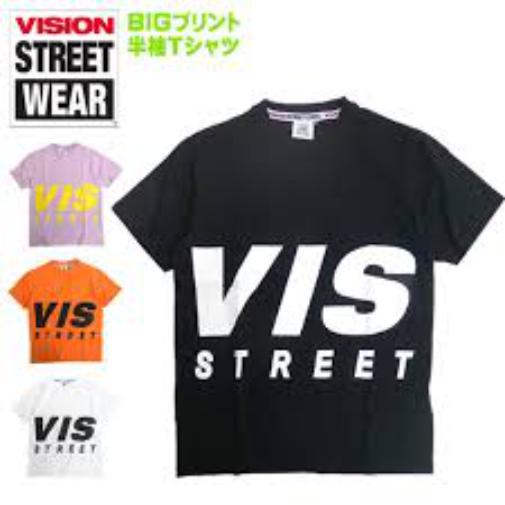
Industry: Clothes